Burned Bush Wells

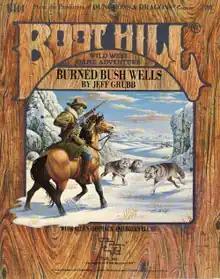
Cover art by Larry Elmore, 1984

Burned Bush Wells is an adventure published by TSR in 1984 for the Old West role-playing game "Boot Hill".